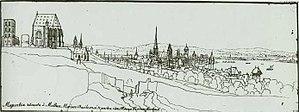
L’abbaye Saint-Alban devant Mayence a été, plusieurs siècles durant, l’un des monastères les plus importants de l'Ordre de Saint-Benoît en Europe. Elle était située devant Mayence, dans le Saint-Empire romain germanique.
Le premier Concile de Mayence fut tenu en 813 le 9 de juin. Quatre Députés de l'Empereur Charlemagne s'y trouvèrent, avec trente évêques & vingt-cinq abbés, qui y firent cinquante-six canons.